Telescoping (rail cars)

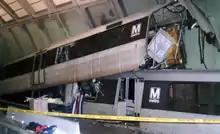
Cars of the Washington Metro were telescoped in this November 3, 2004 accident at Woodley Park station.

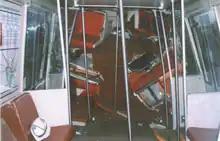
Interior of Washington Metro car 1077 following telescoping in a head-on collision. This car sustained a loss of 34 linear feet of passenger compartment space (nearly half the car) due to telescoping.

In a railway accident, telescoping occurs when the underframe of one vehicle overrides that of another, and smashes through the second vehicle's body. The term is derived from the resulting appearance of the two vehicle bodies: the body of one vehicle may appear to be slid inside the other like the tubes of a collapsible telescope – the body sides, roof and underframe of the latter vehicle being forced apart from each other.